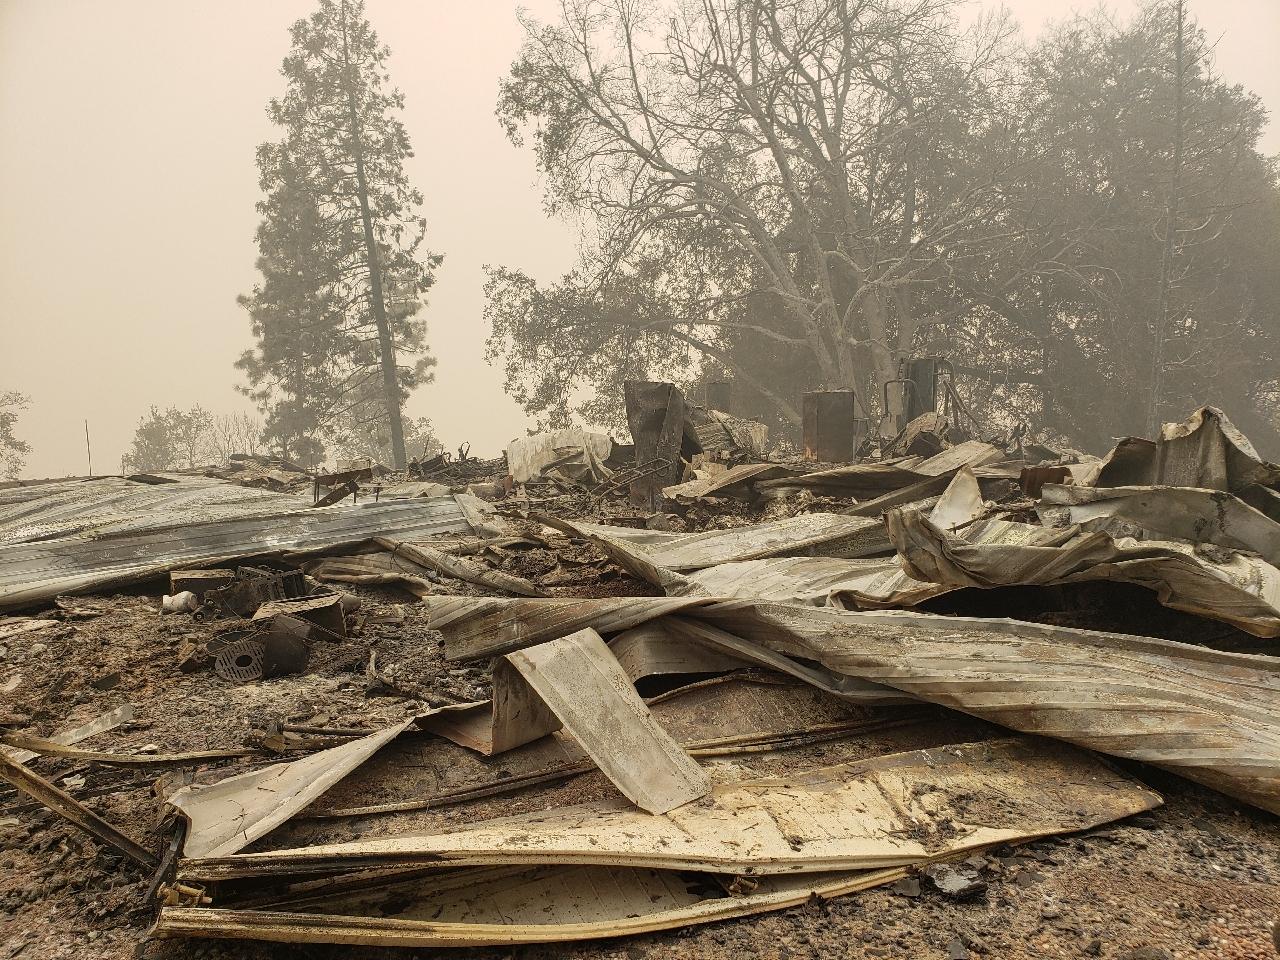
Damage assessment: destroyed